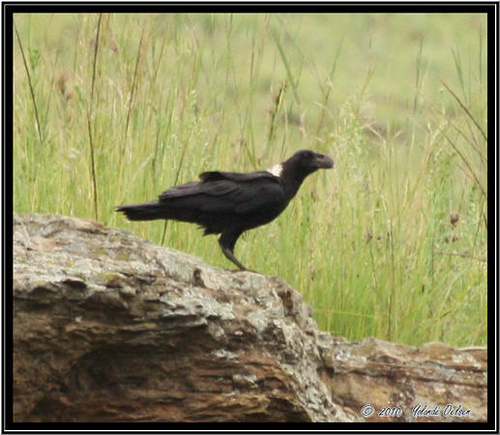
bird with thick black beak and mostly black feathers with only a little whitea medium sized bird that is covered in black feathers except for its nape, which has a white stripe going horizontally across.
the bird has a black color over its breast, throat and abdomen including it's retrice and covert, but a noticeable white patch on its nape.
this large black bird has a very strong beak and a white spot behind its head.
this bird has a white and black neck and a fat stubby bill.
this bird has wings that are black and has a thick bill
this bird is black in color, with a curved black beak.
this particular bird has a belly that is black and has white on the napeb
this particular bird has a belly that is lack with a white nope
this bird is basically colored black all over except for the white patch on its back.
Species: White Necked Raven